Arana–Southern Treaty

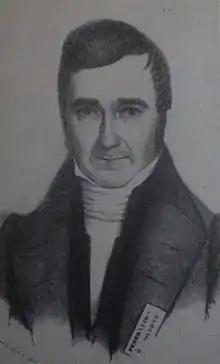
Felipe Arana

Although the Anglo-French force defeated Argentine forces, the cost of victory proved excessive in light of the military acumen displayed by the Argentines. As a result, the British sought to exit from the confrontation.